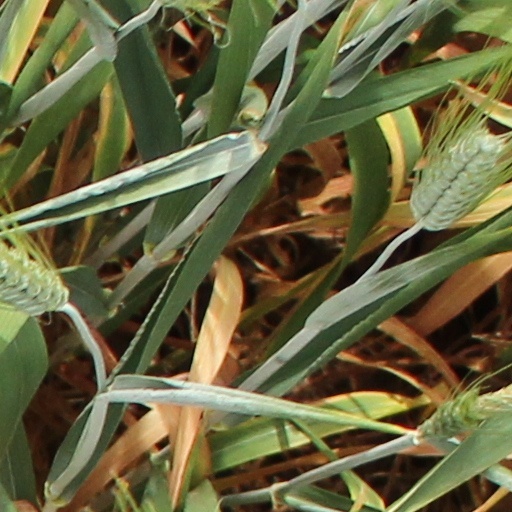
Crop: wheat